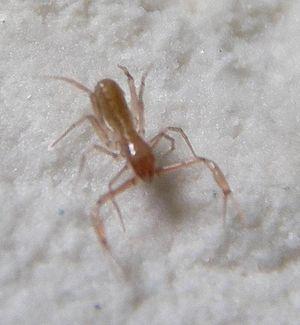
Ayyalonia dimentmani, unique représentant du genre Ayyalonia et de la tribu des Ayyaloniini, est une espèce de pseudoscorpions de la famille des Chthoniidae.